John Diefenbaker

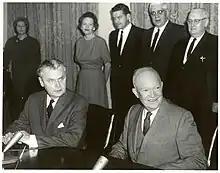
Diefenbaker (seated left) and US President Dwight D. Eisenhower at the signing of the Columbia River Treaty, 1961.

When John Diefenbaker took office as Prime Minister of Canada on June 21, 1957, only one Progressive Conservative MP, Earl Rowe, had served in federal governmental office, for a brief period under Bennett in 1935. Rowe was no friend of Diefenbaker – he had briefly served as the party's acting leader in-between Drew's resignation and Diefenbaker's election, and did not definitively rule himself out of running to succeed Drew permanently until a relatively late stage, contributing to Diefenbaker's mistrust of him – and was given no place in his government. Diefenbaker appointed Ellen Fairclough as Secretary of State for Canada, the first woman to be appointed to a Cabinet post, and Michael Starr as Minister of Labour, the first Canadian of Ukrainian descent to serve in Cabinet.